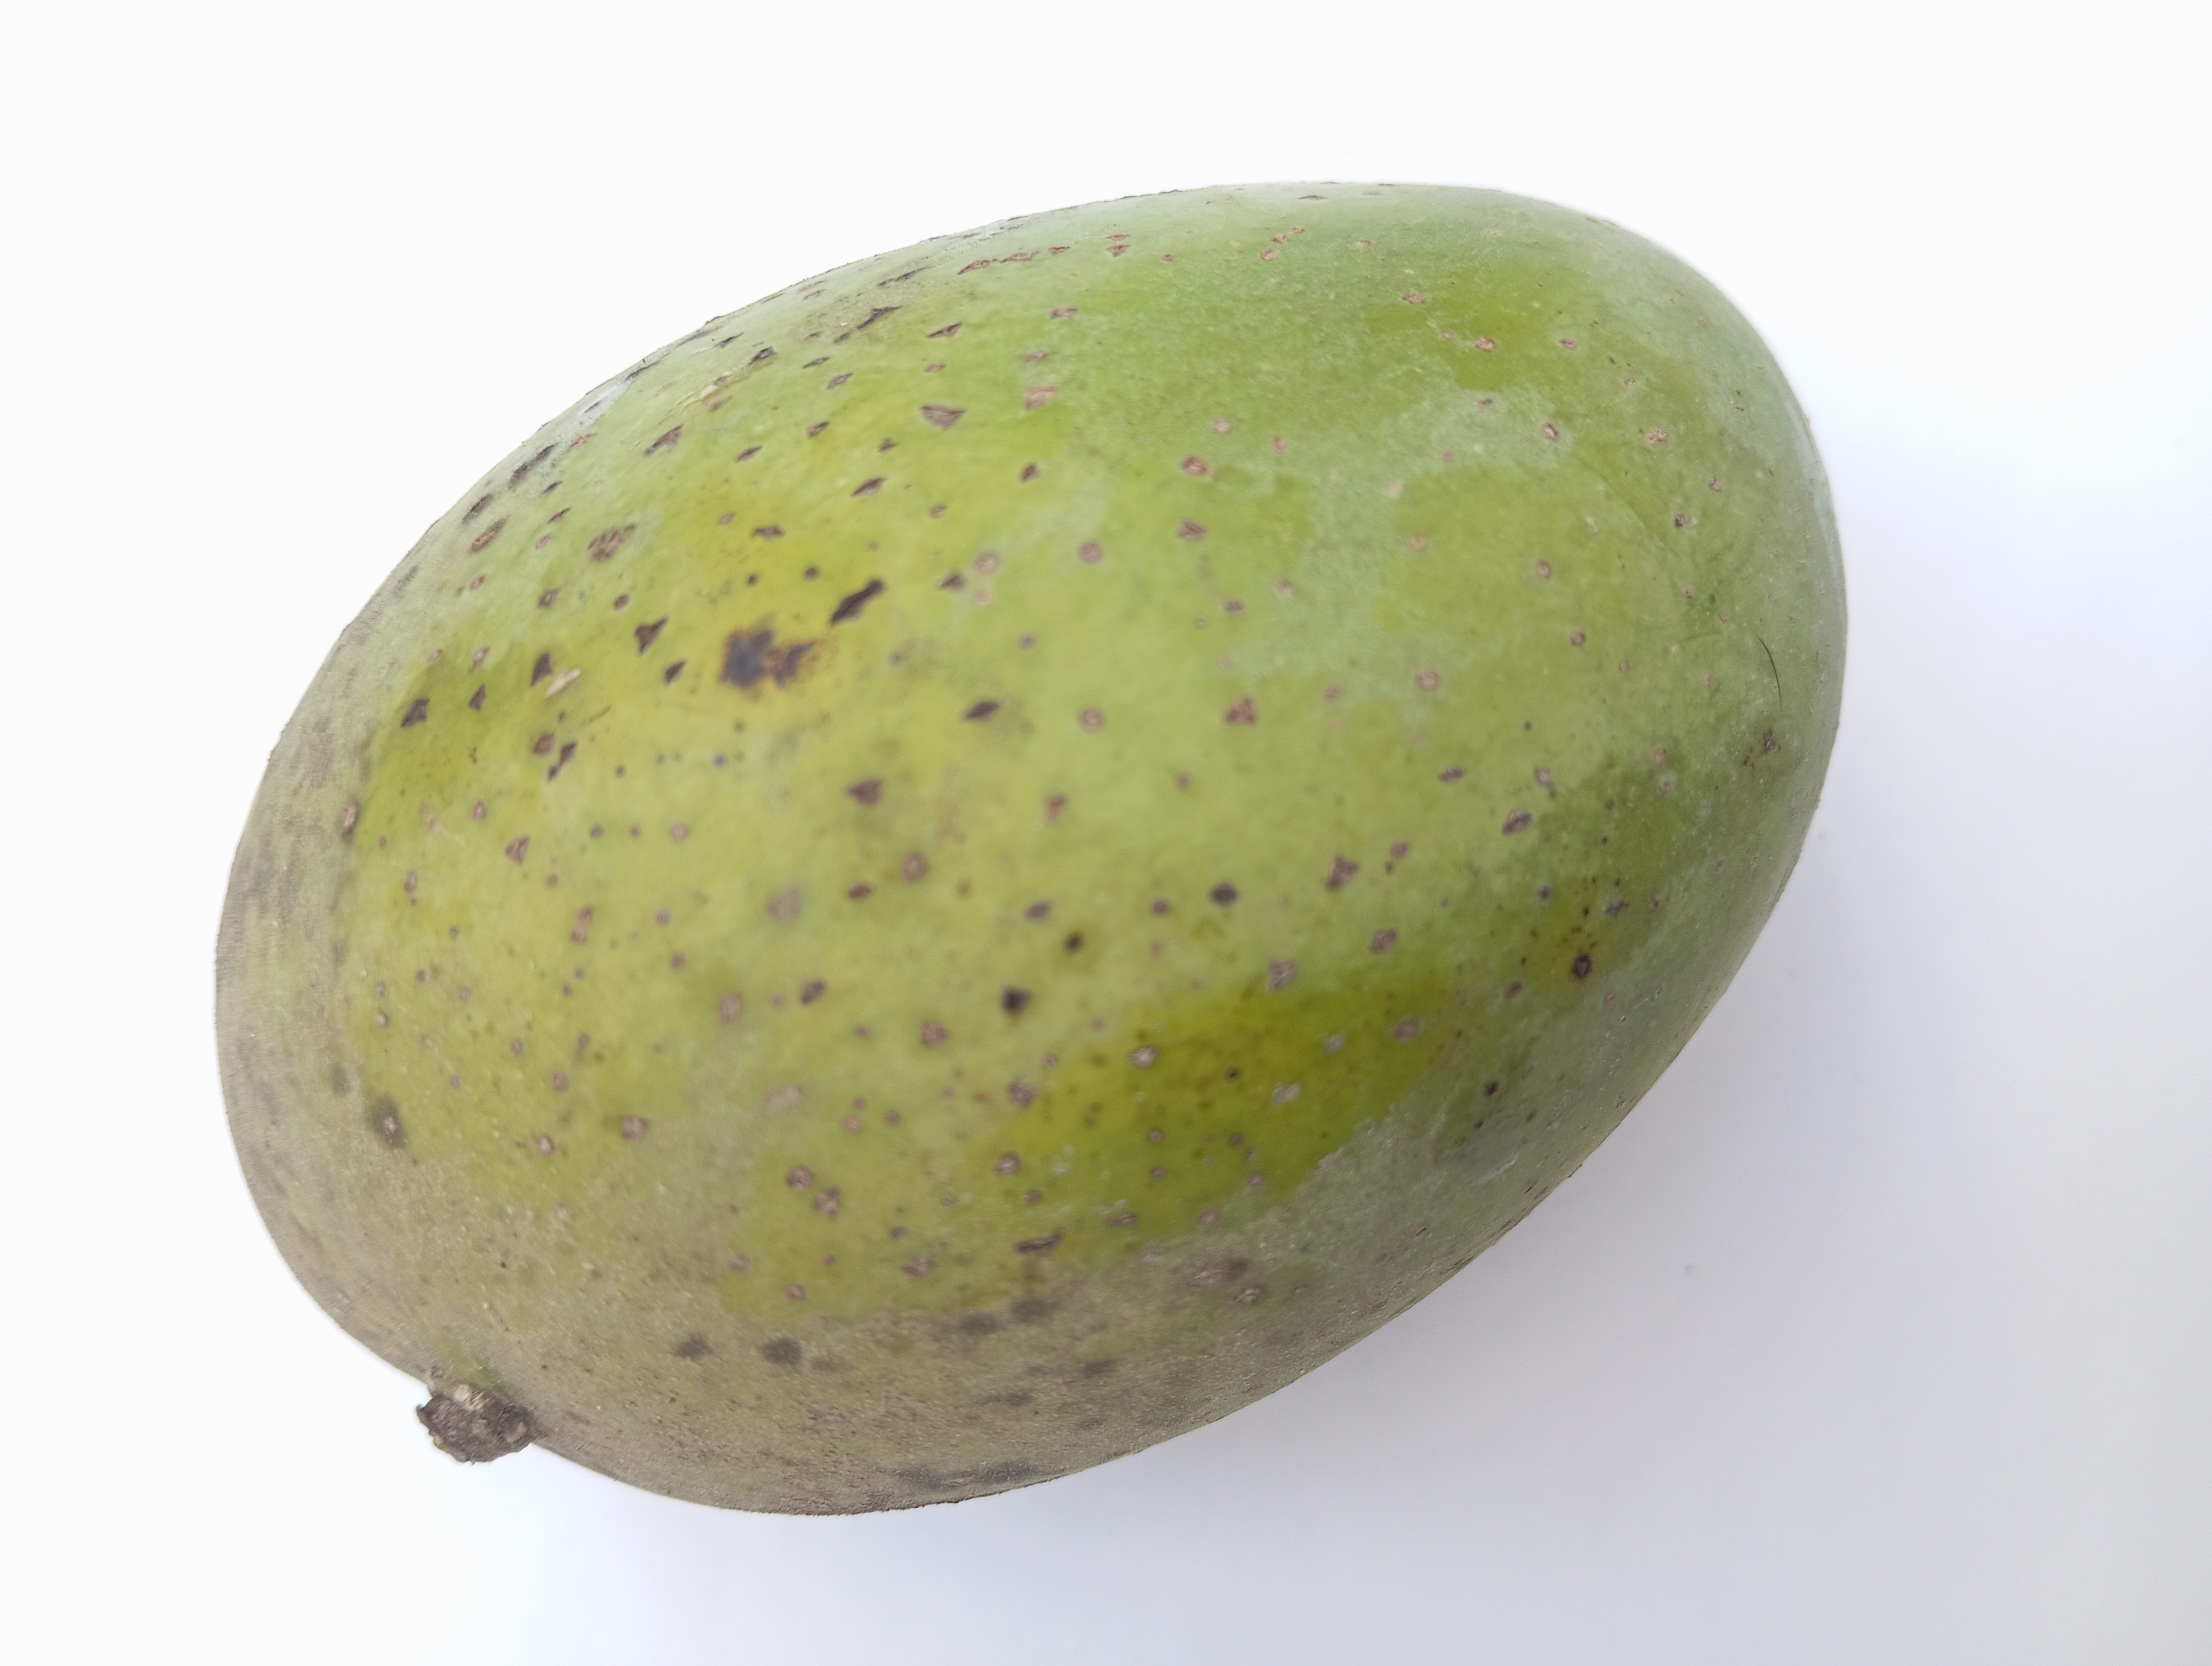
Mango variety: Amrapali